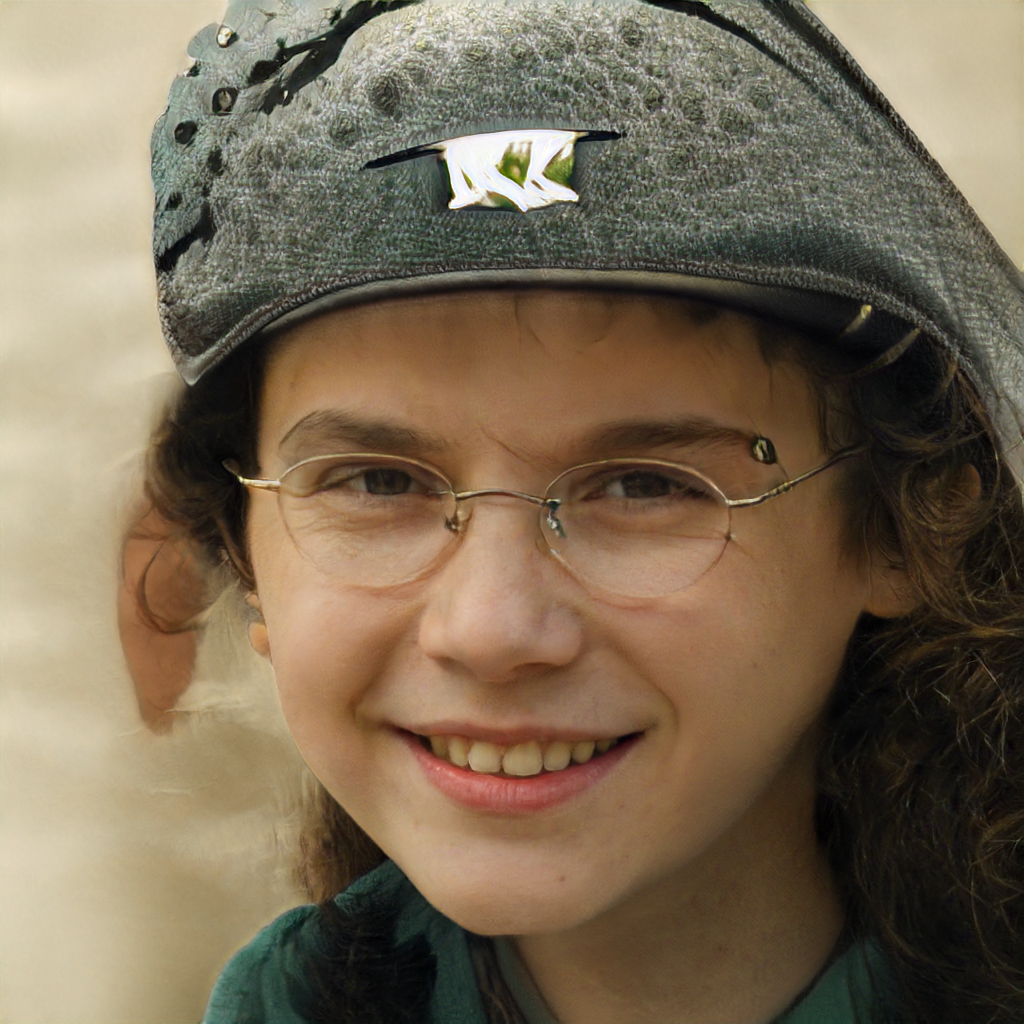
Gender: Female